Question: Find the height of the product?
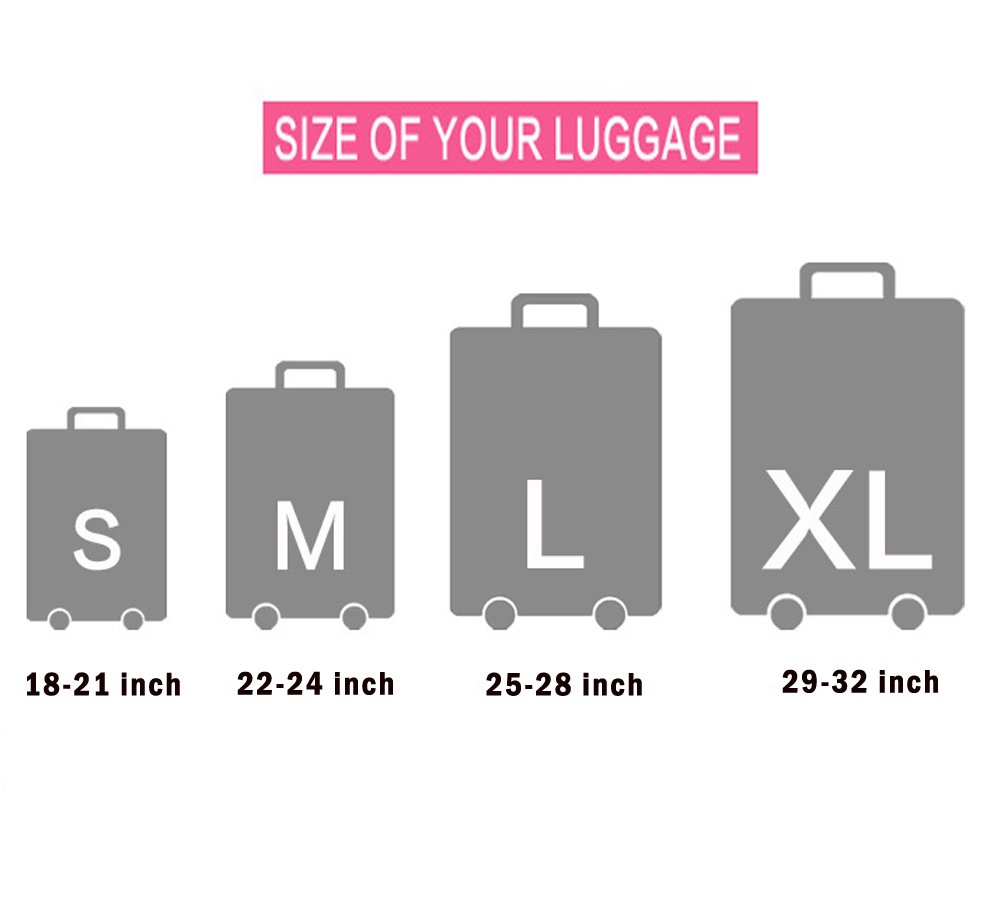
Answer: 29.0 inch